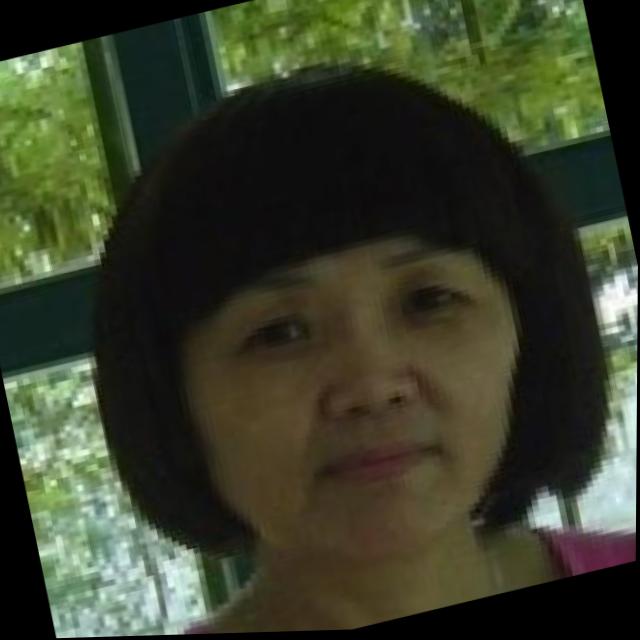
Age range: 45-64